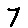
Label: 7